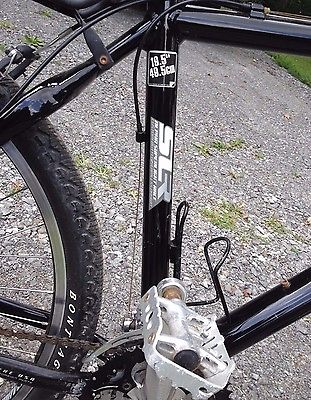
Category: bicycle